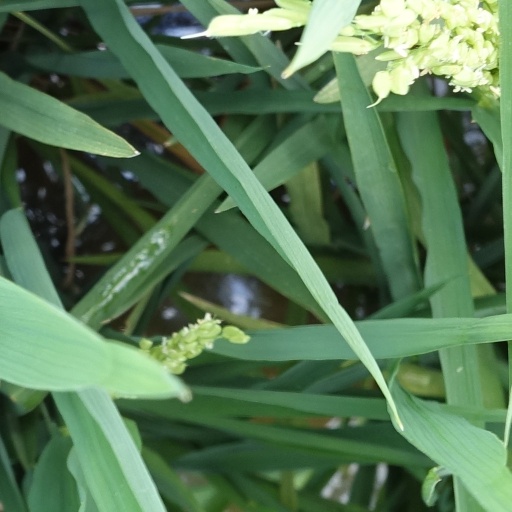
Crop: rice